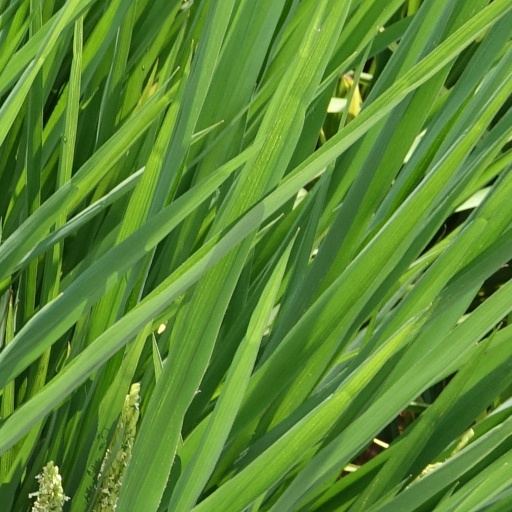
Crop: rice